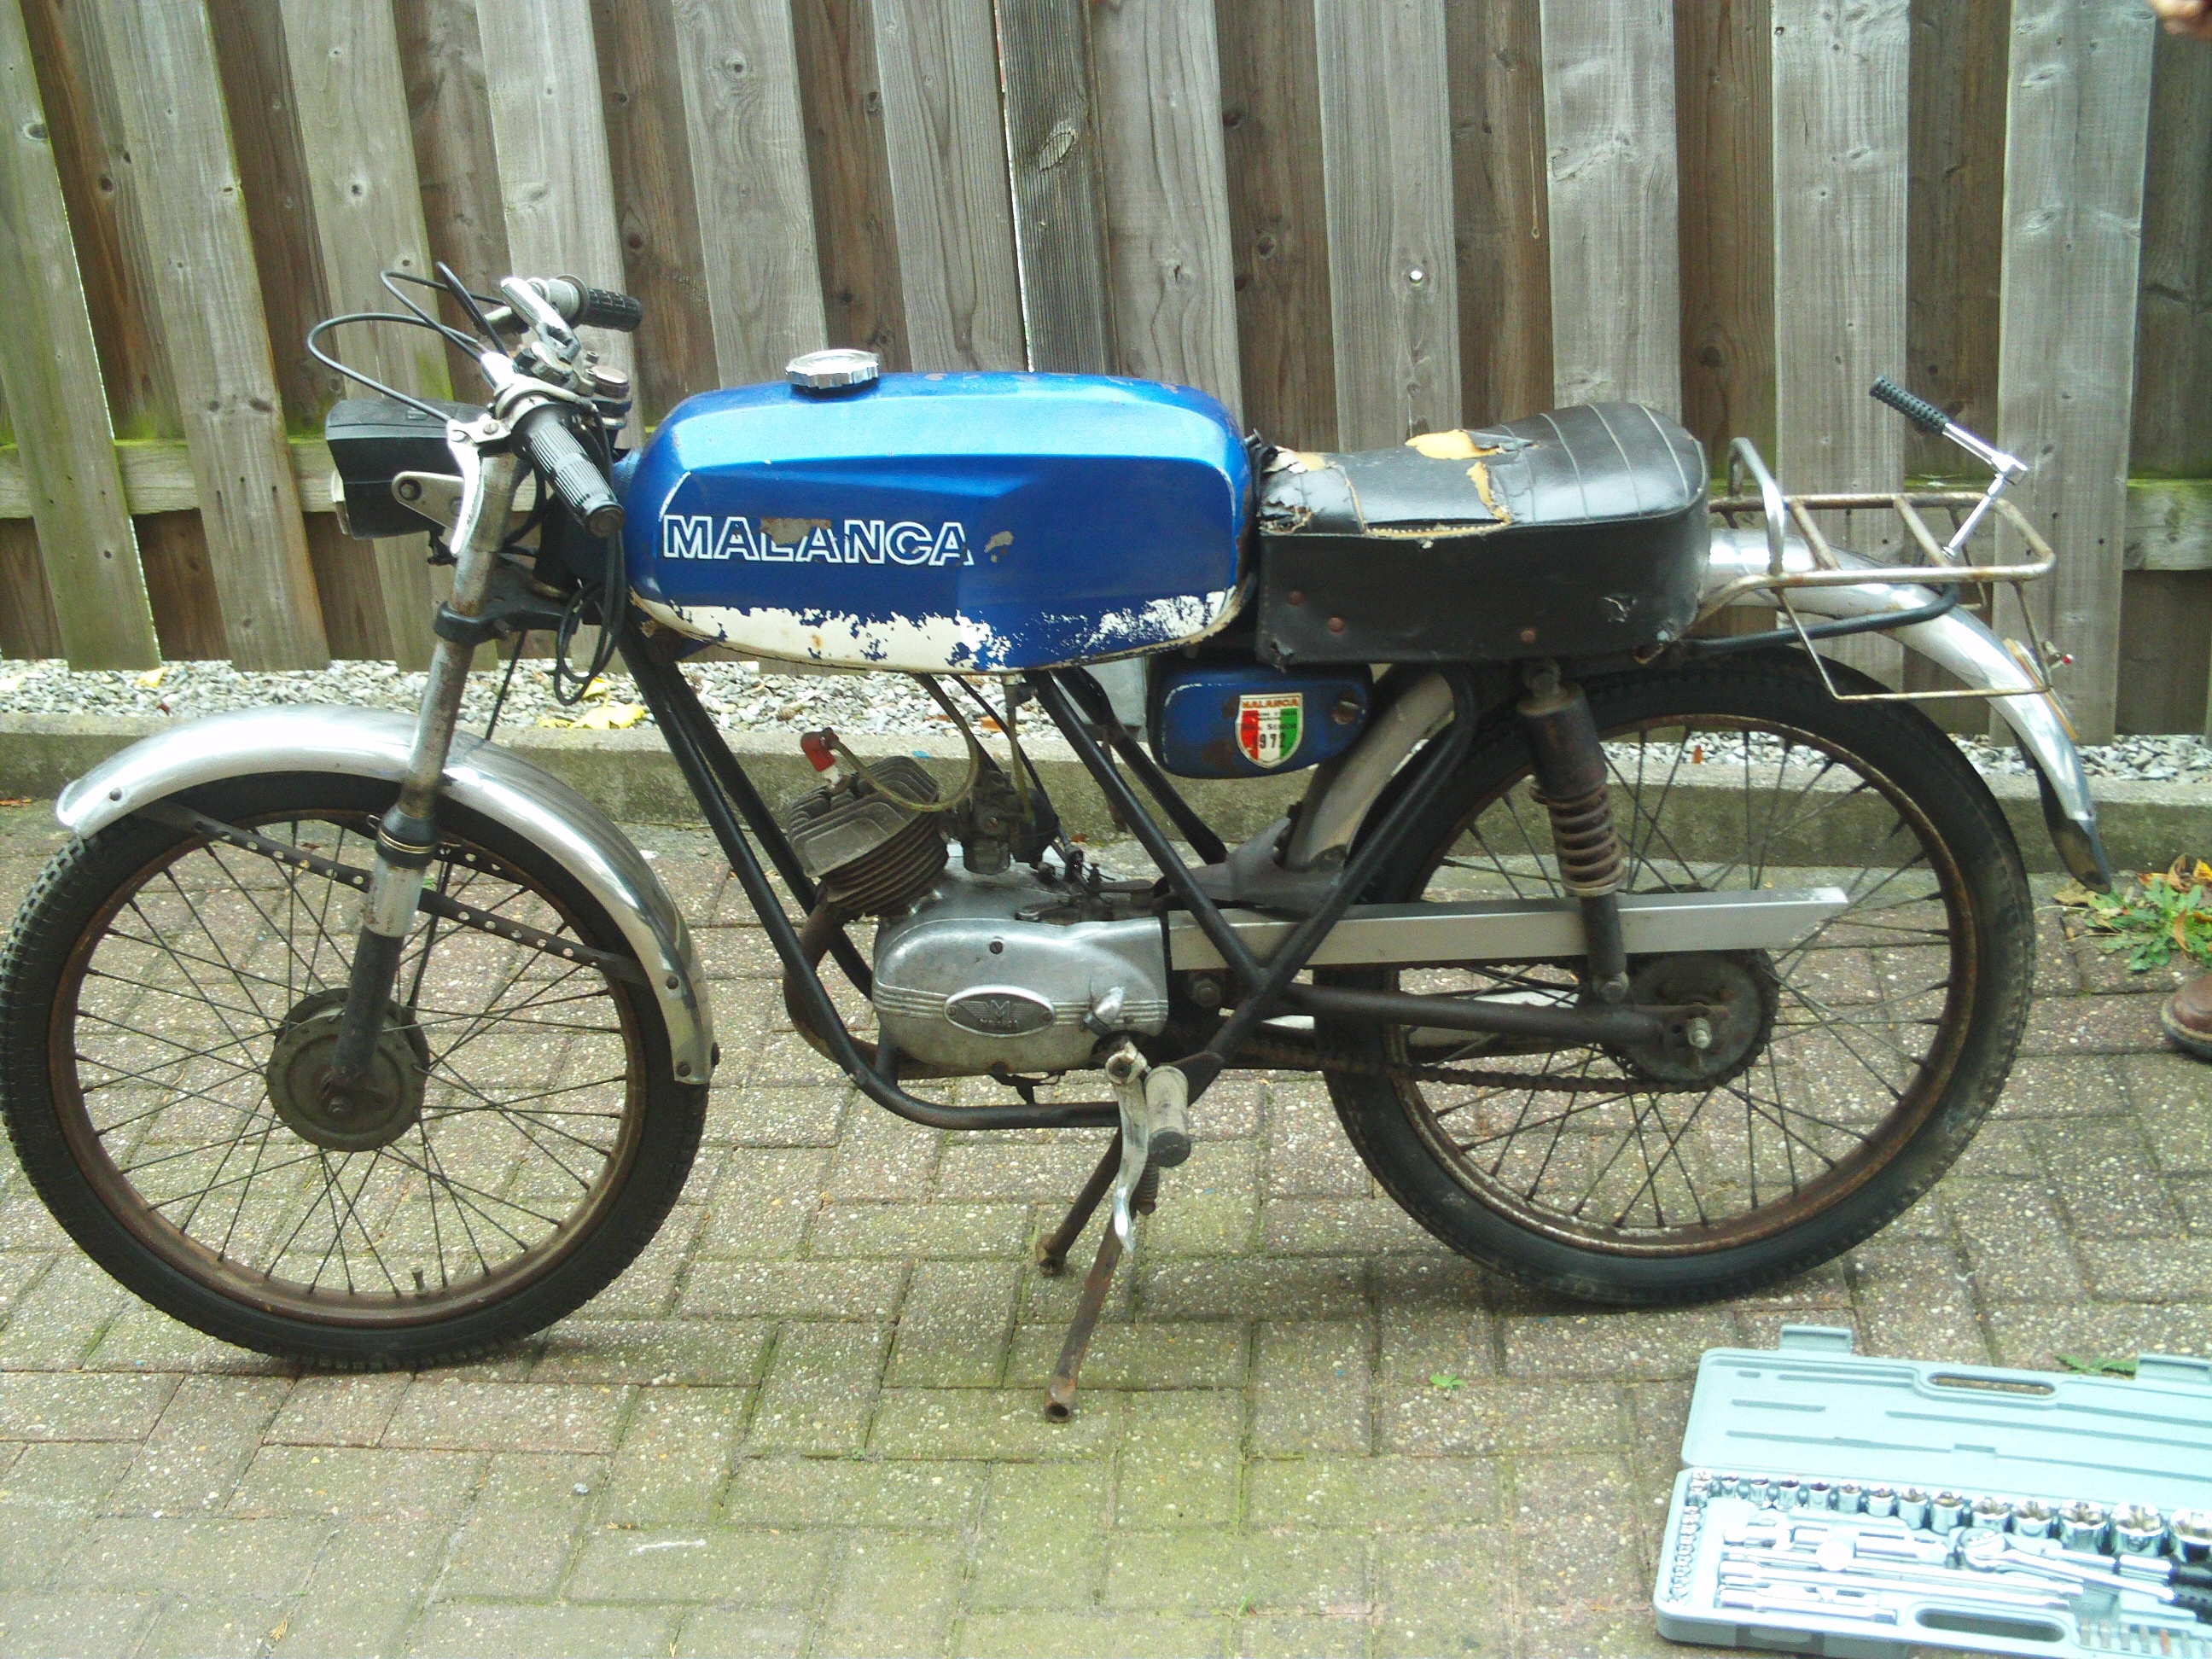
wheel, bicycle, vehicle, motorcycle, italy, moped, sports equipment, mountain bike, oldtimer, land vehicle, old moped, malanca